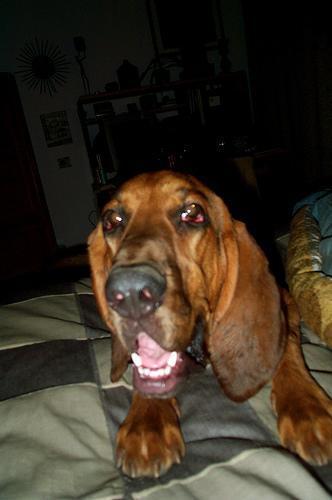
bloodhound